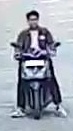
person-with-helmet: 0
person-without-helmet: 1